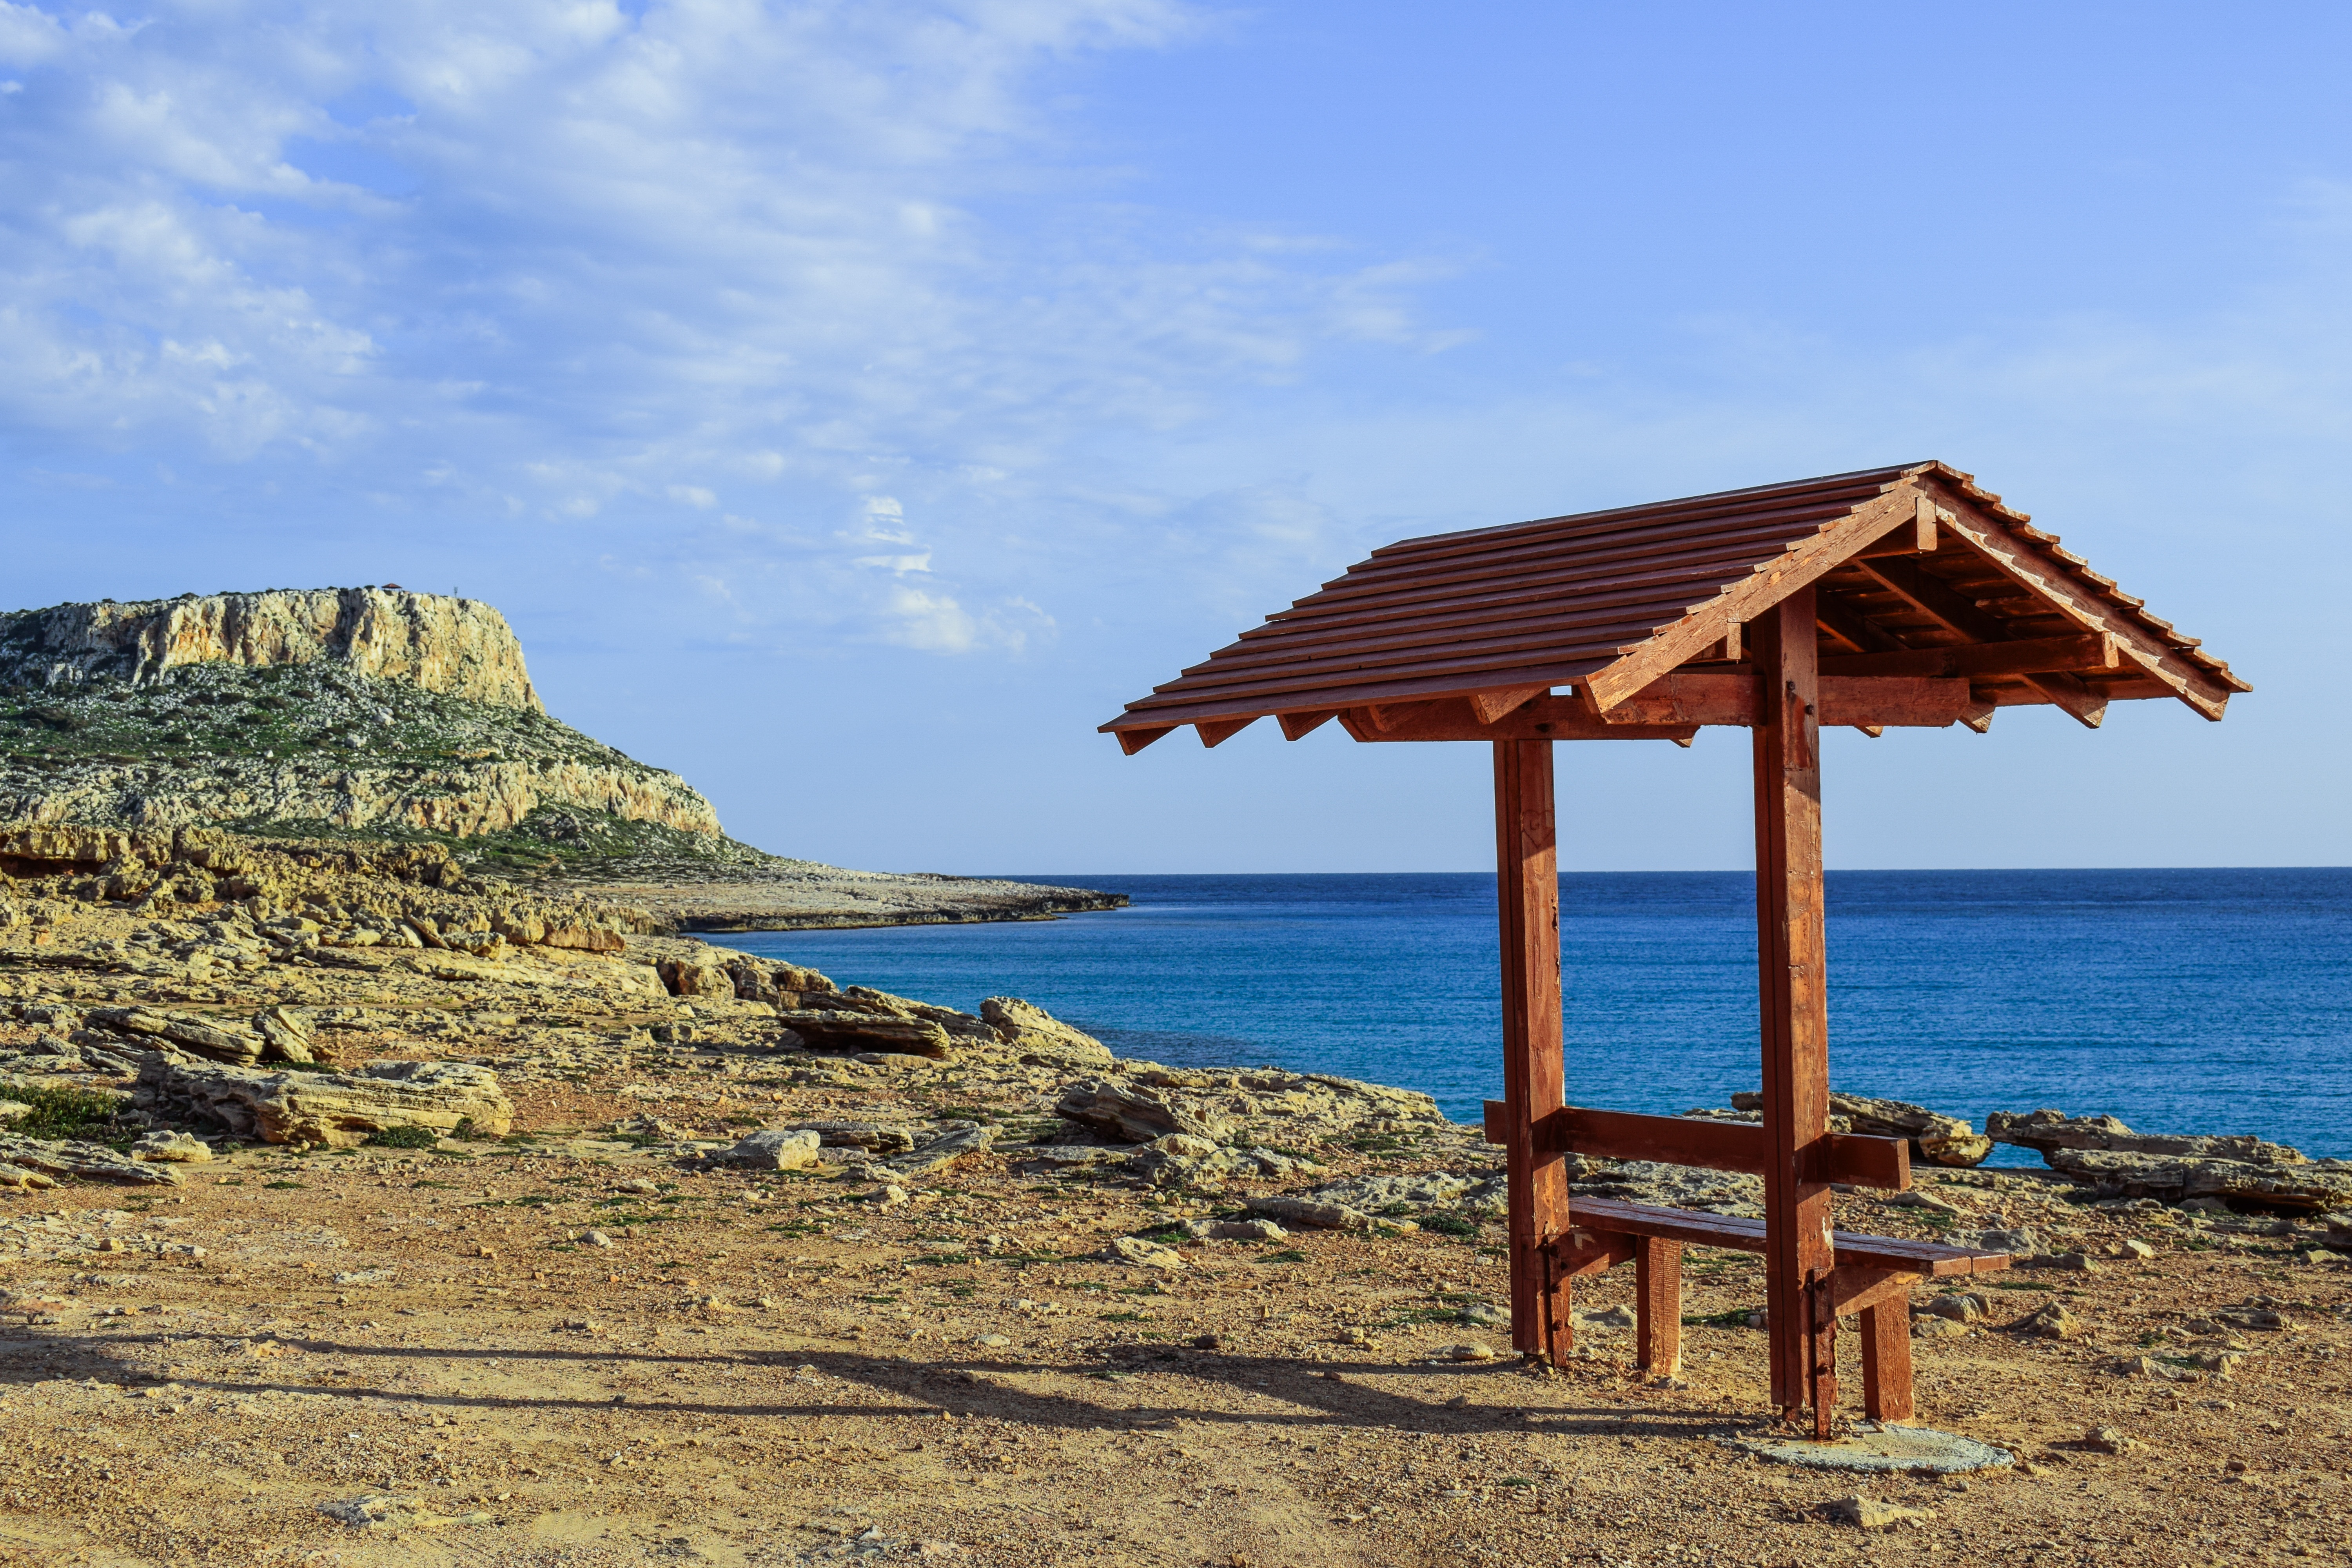
beach, landscape, sea, coast, ocean, shore, vacation, coastline, cliff, scenery, bay, national park, body of water, cavo greko, cyprus, cape, view point